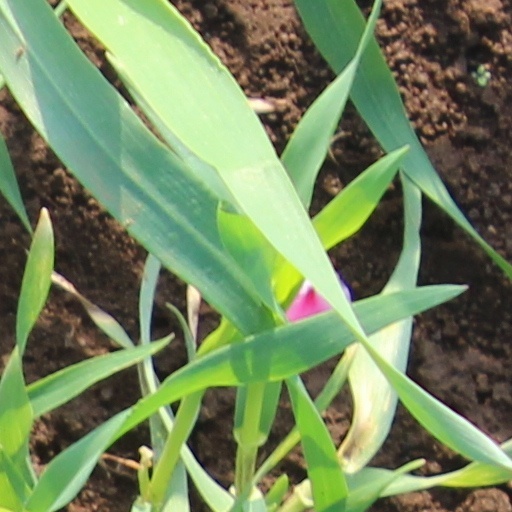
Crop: wheat